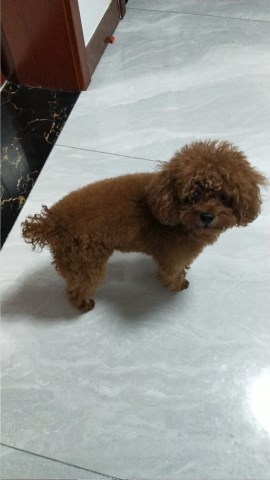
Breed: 7449-n000128-teddy